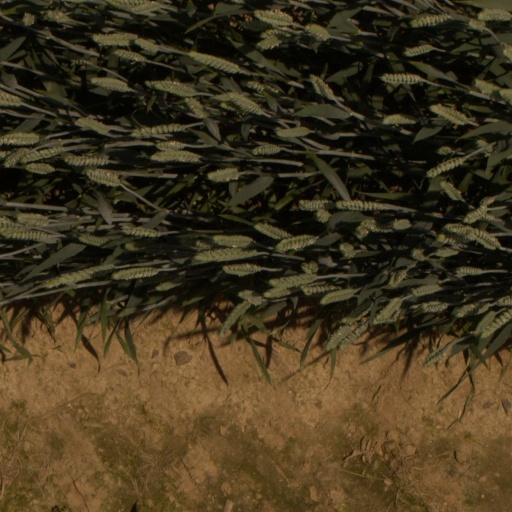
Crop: wheat